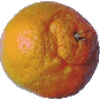
Label: Mandarine 1